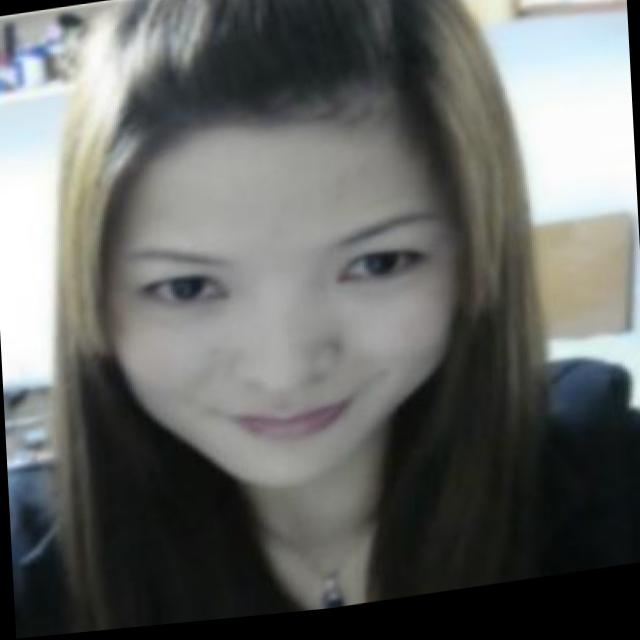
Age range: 21-44